Chamba, Himachal Pradesh

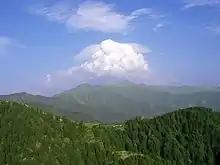
The remoteness and ruggedness of the Ravi River valley secured Chamba from successful invasions for around 1,000 years.

The recorded history of the Rajput rulers is traced to an eminent individual named Maru who is said to have moved to northwest India from Kalpagrama, around 500 AD. He founded his capital in the Budhal river valley at a place called Brahmapura, which later became known as Bharmaur. Bharmaur is situated to the east of the present day Chamba town. For three hundred years, kings of Rajput Dynasty ruled from their capital in Bharmour.